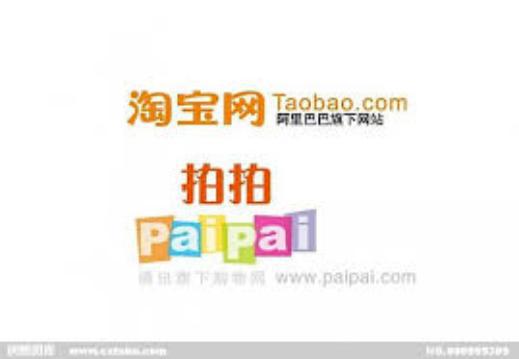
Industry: Others